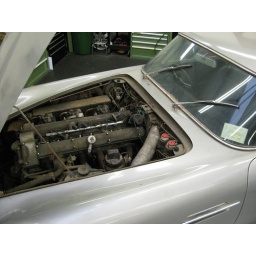
Sticker in the window dates to 1984. Last on the road in 1987